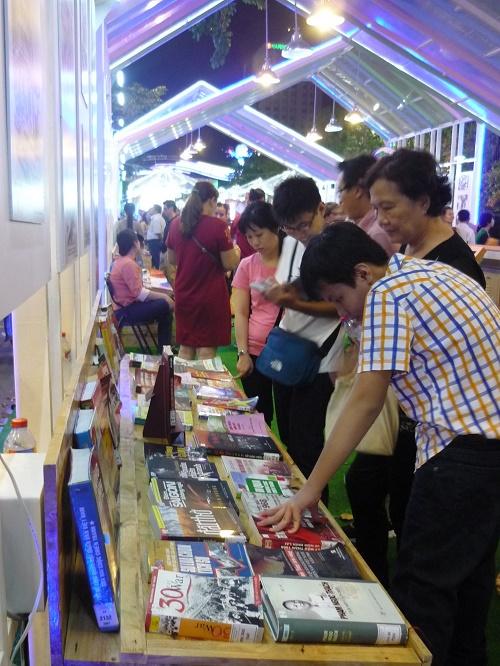
có nhiều cuốn sách được trưng bày ở trên kệ sách